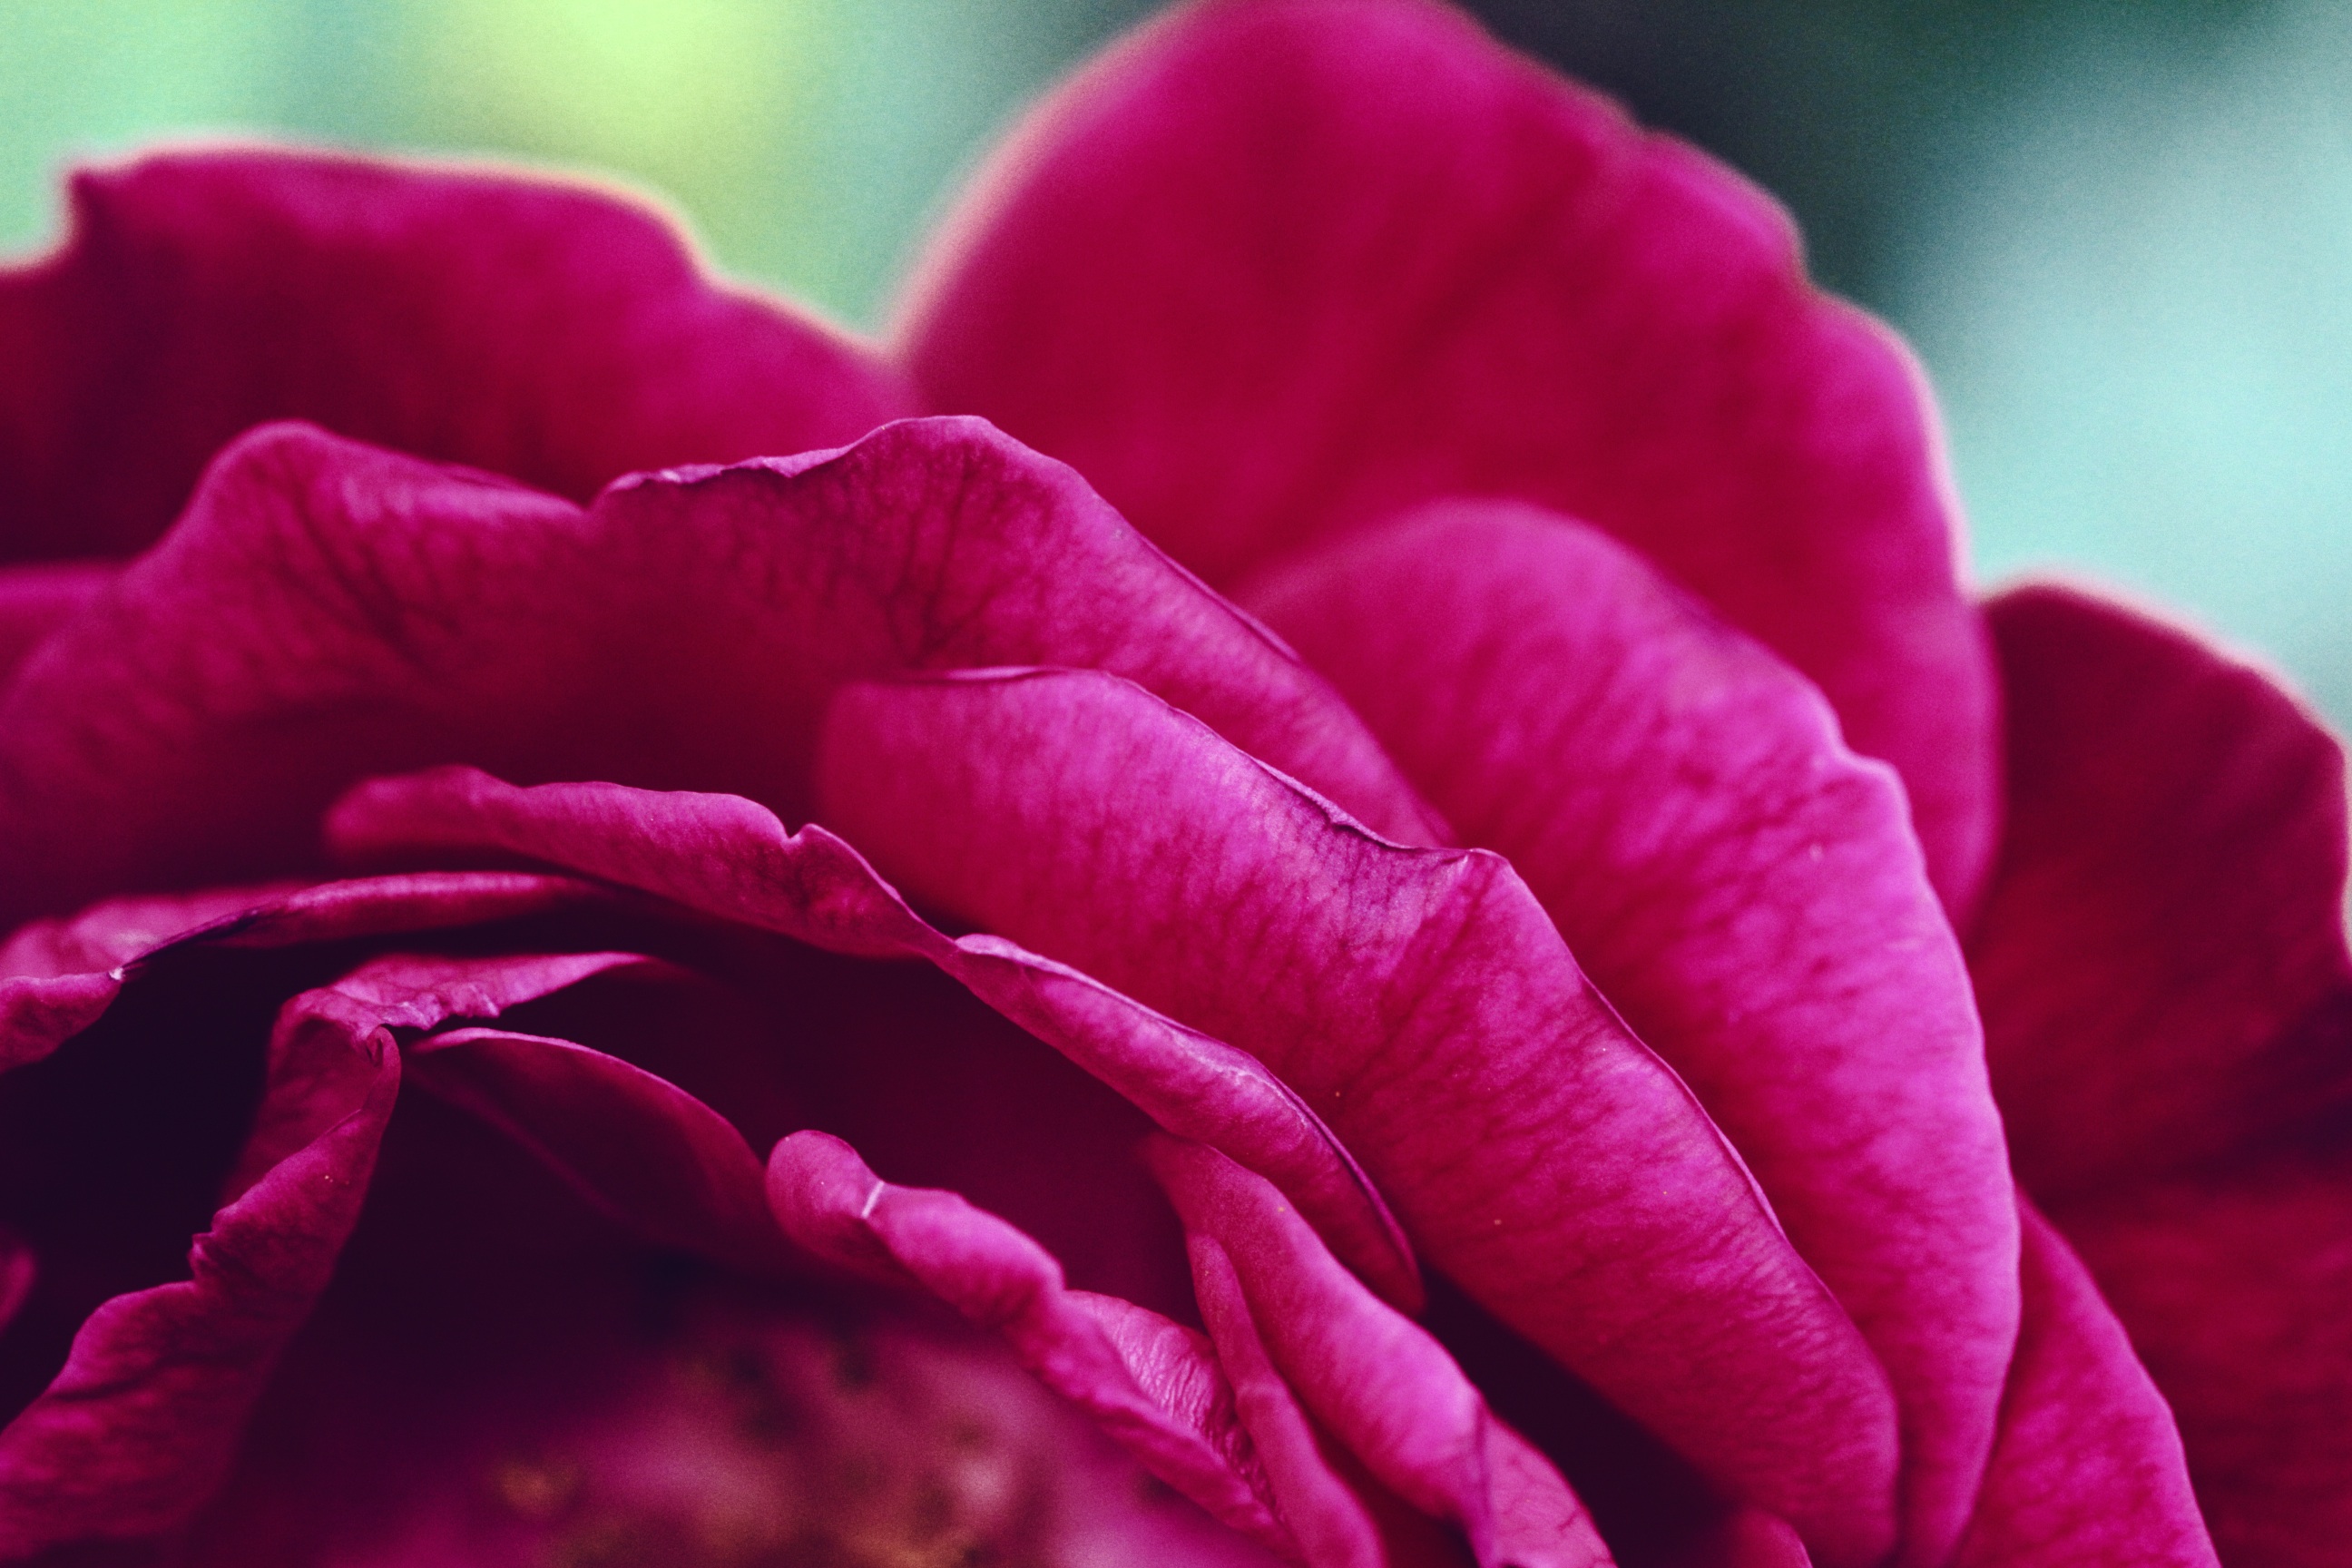
blossom, plant, flower, petal, rose, red, pink, flora, close up, macro photography, flowering plant, garden roses, rose family, plant stem, land plant